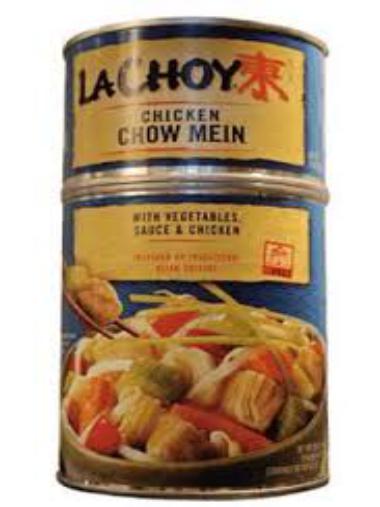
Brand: La Choy
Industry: Food